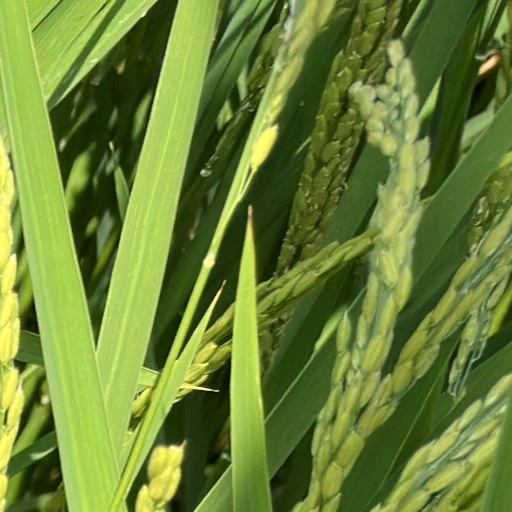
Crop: rice